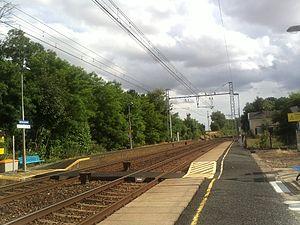
La gare de Sainte-Lizaigne est une gare ferroviaire française, de la ligne des Aubrais - Orléans à Montauban-Ville-Bourbon, située sur le territoire de la commune de Sainte-Lizaigne, dans le département de l'Indre, en région Centre-Val de Loire.